Manny Pacquiao vs. Ricky Hatton

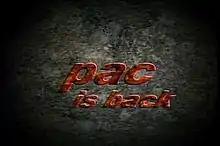
ABS-CBN's advertisement for their airing of the bout; ABS-CBN previously aired several Pacquiao bouts before he went back to Solar.

Pacquiao vs. Hatton was broadcast as a pay-per-view produced by HBO. In the United States, the fight reportedly attracted around 850,000 buys, bringing in at least in revenue.